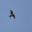
Label: bird